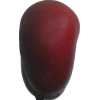
Label: nectarine_flat